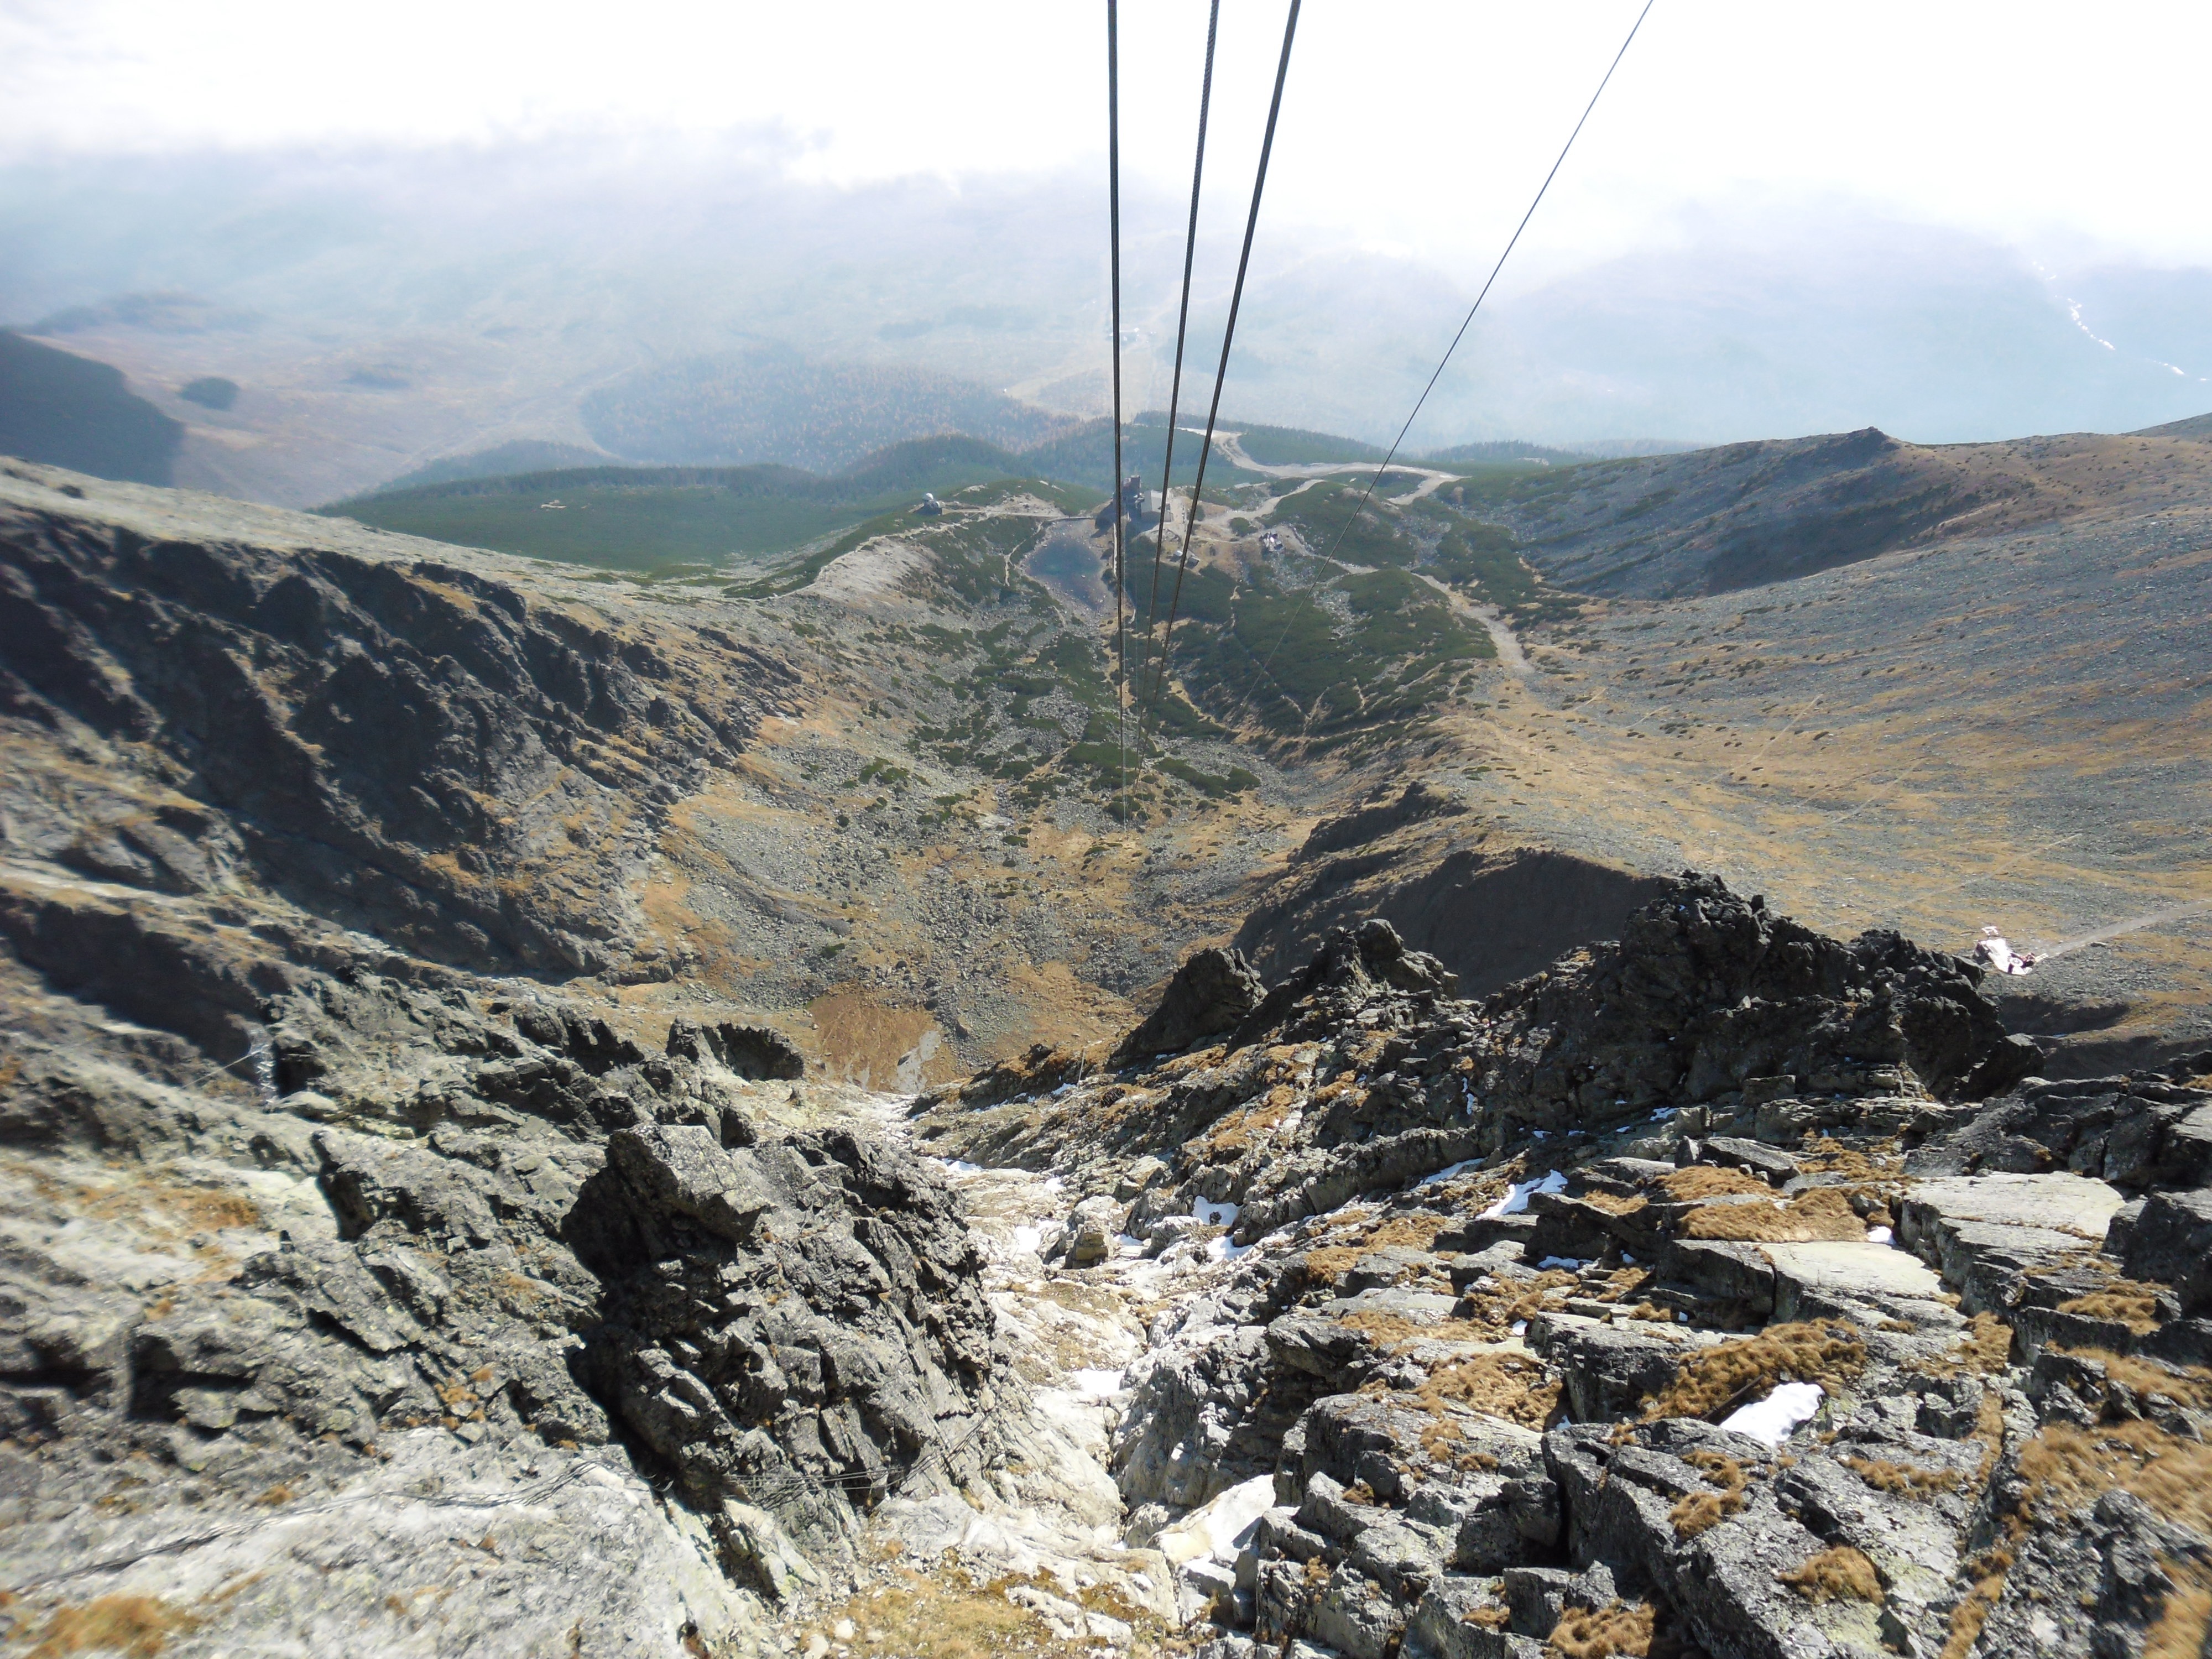
wilderness, walking, mountain, adventure, valley, mountain range, terrain, ridge, summit, geology, alps, plateau, fell, landform, mountain pass, tatra mountains, geographical feature, mountainous landforms, lomnic